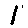
Label: 1